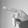
ASL letter: P